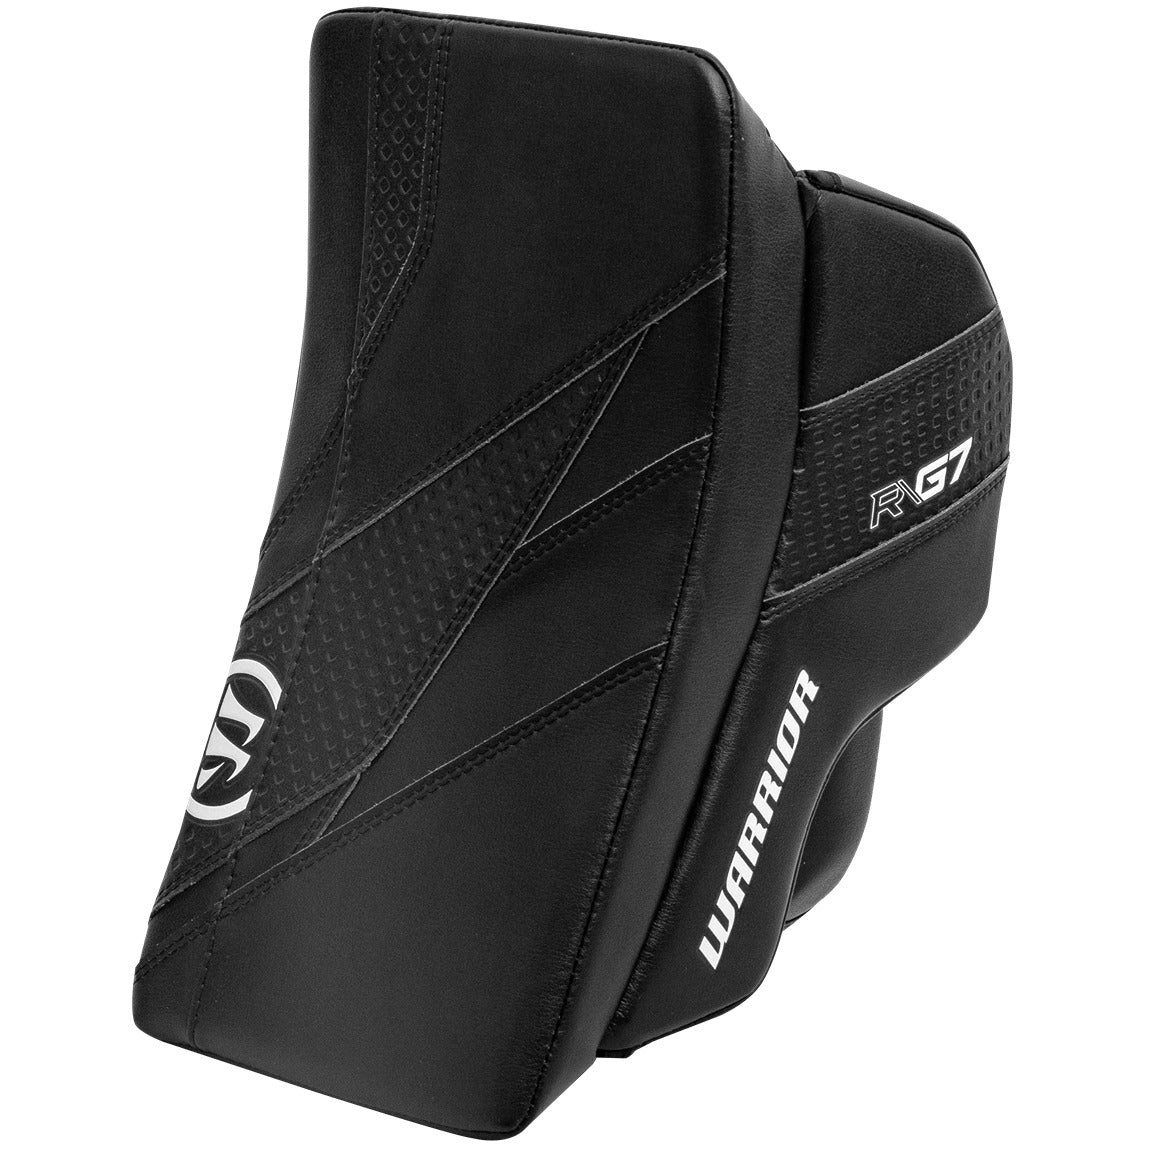
Warrior Ritual G7 Blocker - Senior
Prepare to execute incredible saves with the Warrior Ritual G7 Blocker. This blocker offers excellent protection while being lightweight and easy to handle. Its advanced features allow you to defend the net with confidence and assist your team in achieving victory. Model G7RB4 / G7RBF4.
Brand: Warrior
Category: Sporting Goods > Athletics > Figure Skating & Hockey > Hockey Protective Gear > Hockey Goalie Equipment Sets